Redemption: Kickboxer 5

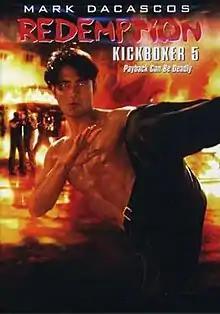
Official DVD cover

Redemption: Kickboxer 5 (stylized on-screen as The Redemption) is a 1995 American direct-to-video martial arts film starring Mark Dacascos and directed by Kristine Peterson. The film is the fifth entry in the "Kickboxer" film series and the first to have a plot that does not revolve around a member of the Sloane family. It instead revolves around a character named Matt Reeves, said in dialogue to be a friend of the Sloane family.